Coerced religious conversion in Pakistan

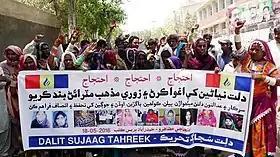
Dalit Sujag Tehreek protesting against forced conversion of Dalit Hindu girls

Pakistan lacks strong laws prohibiting coerced conversions, which has drawn criticism for allowing coerced conversions to go largely unpunished.